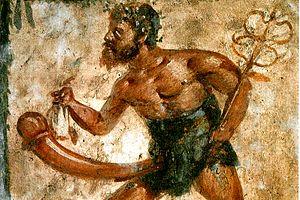
Sans titre, surnommé ""Priape au caducée"", ""Priape-Mercure"", ou à tort ""Mercure bien pourvu""
Le priapisme est une situation pénible et dangereuse dans laquelle le pénis après l'érection ne retrouve pas sa flaccidité normale au bout de quatre heures, même en l'absence de toute stimulation physique ou psychologique.